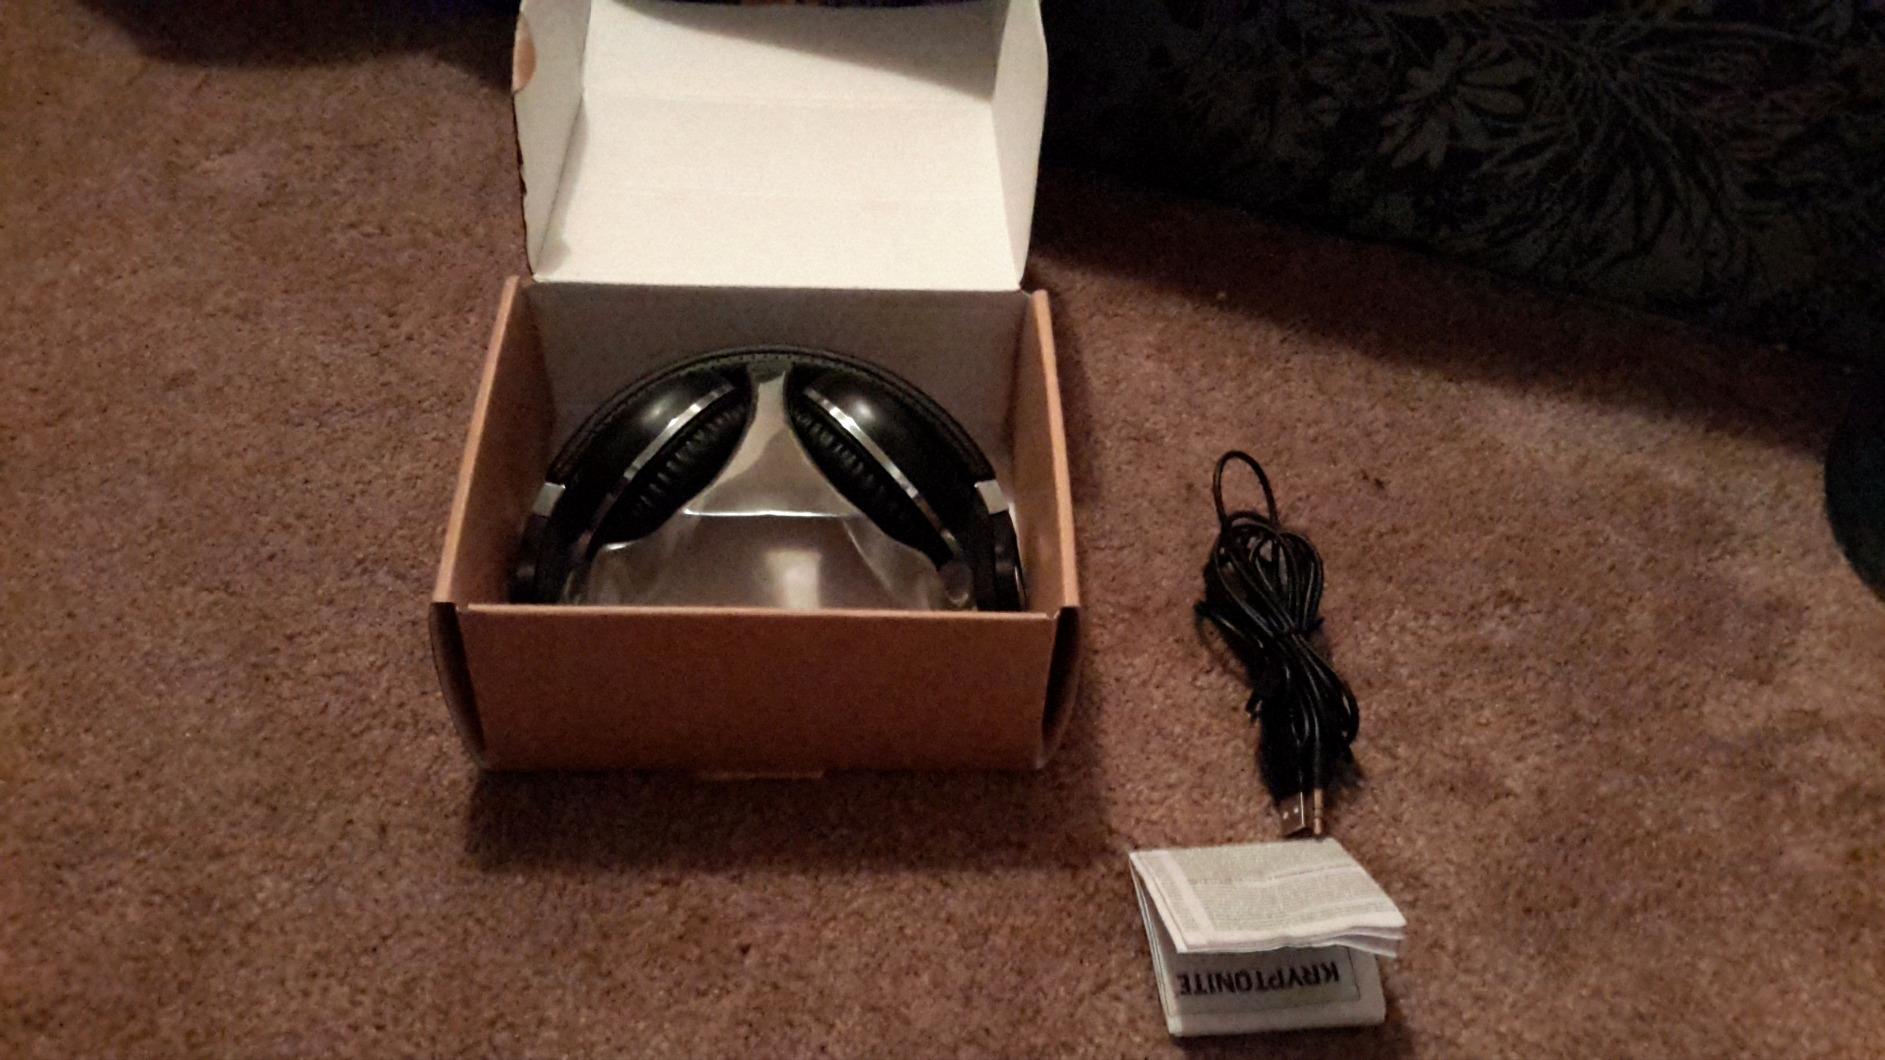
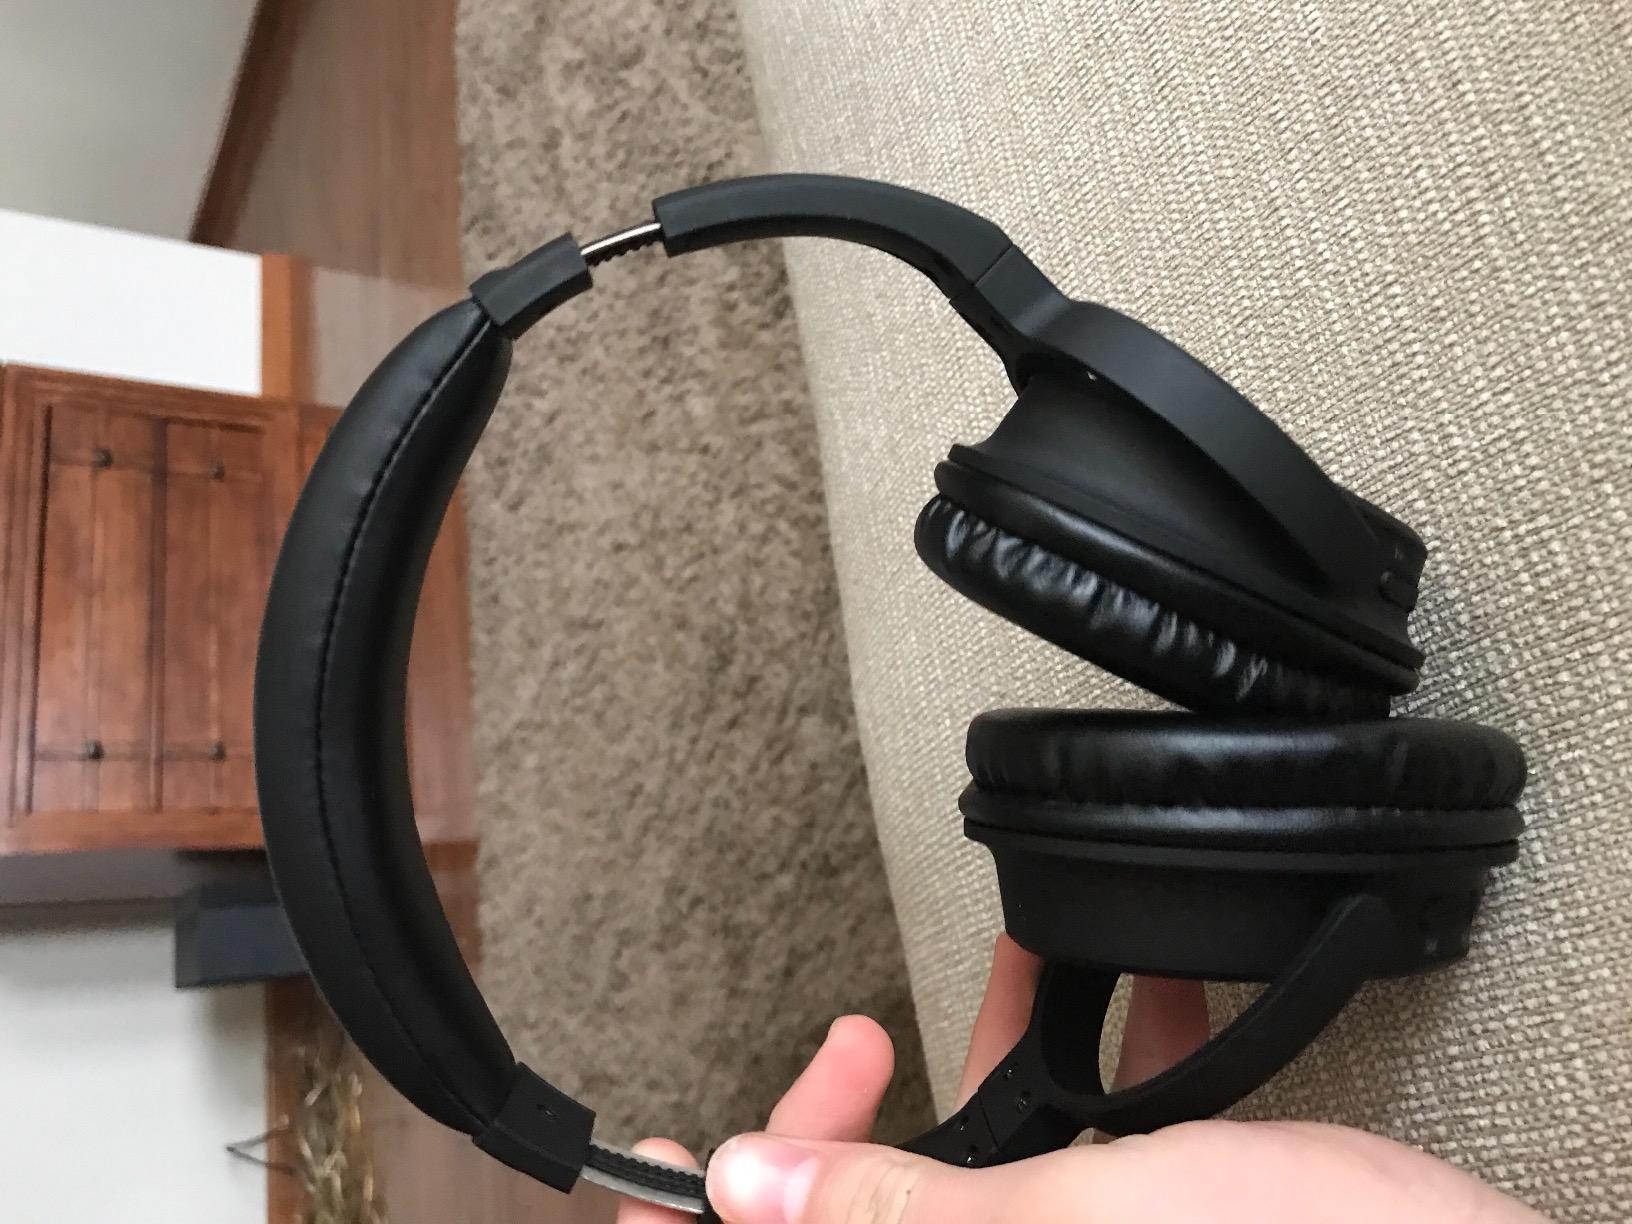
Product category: headphones
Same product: no